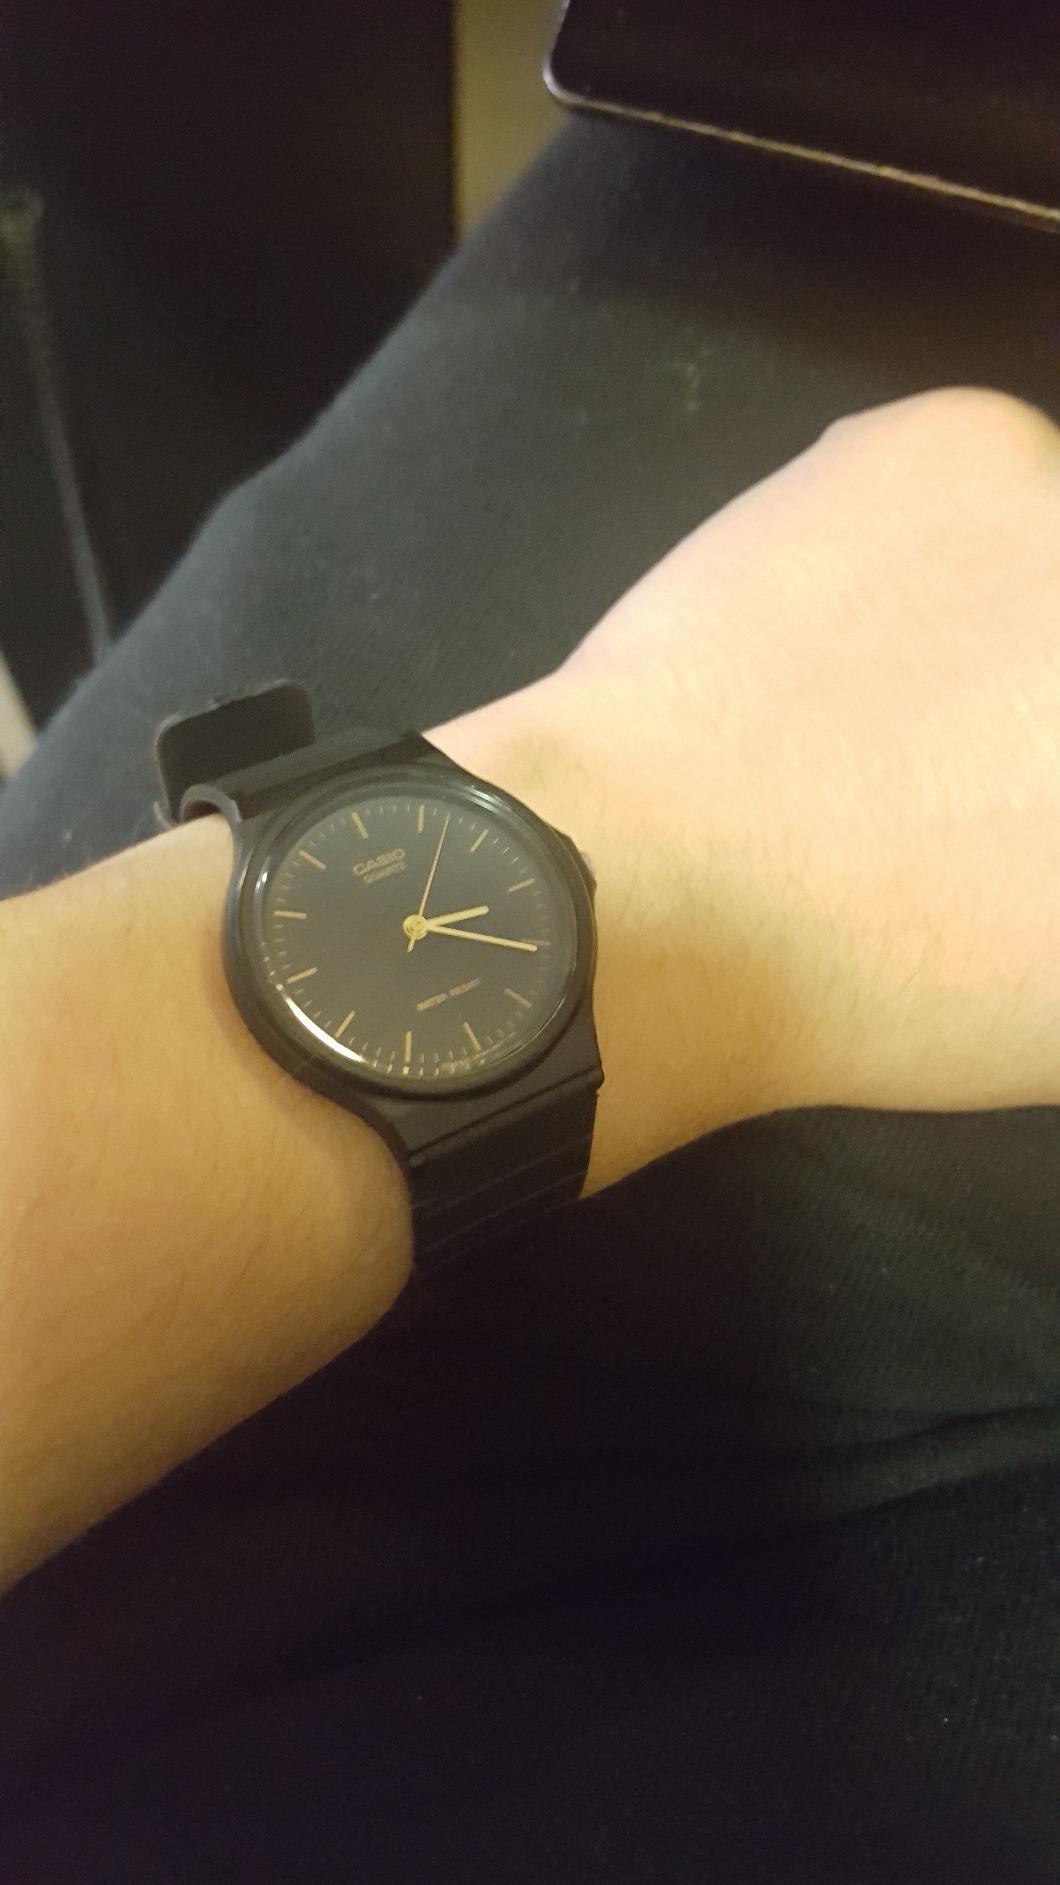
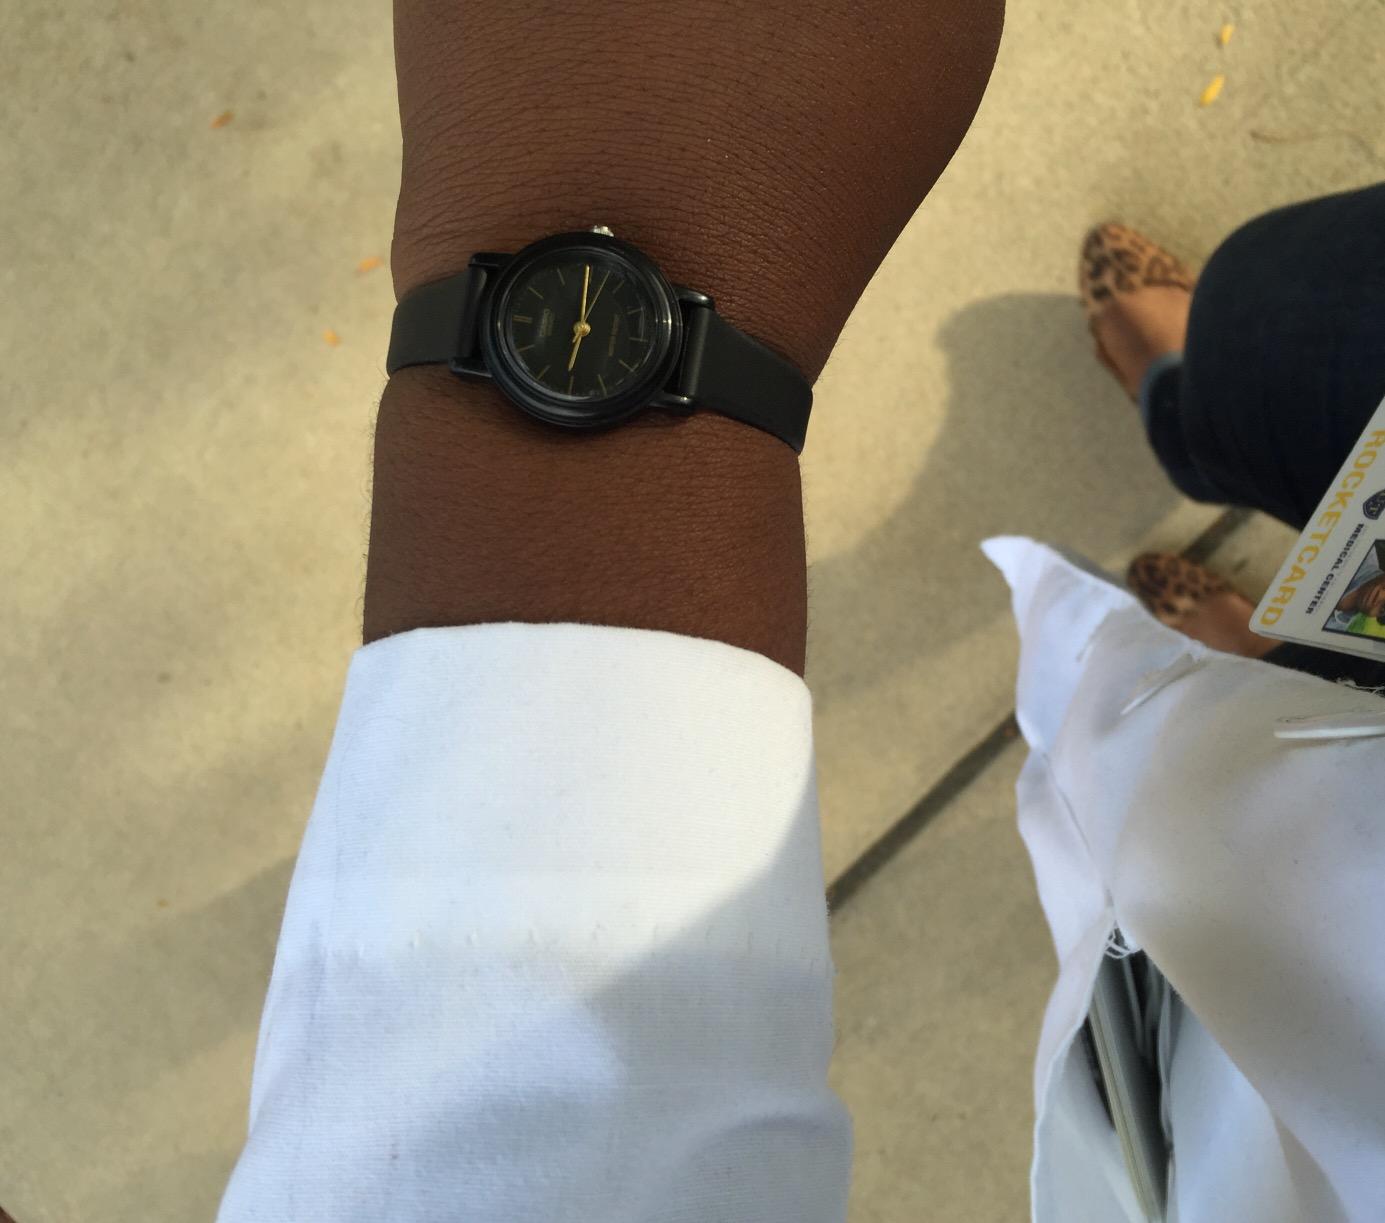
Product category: accessories_watch
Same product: no